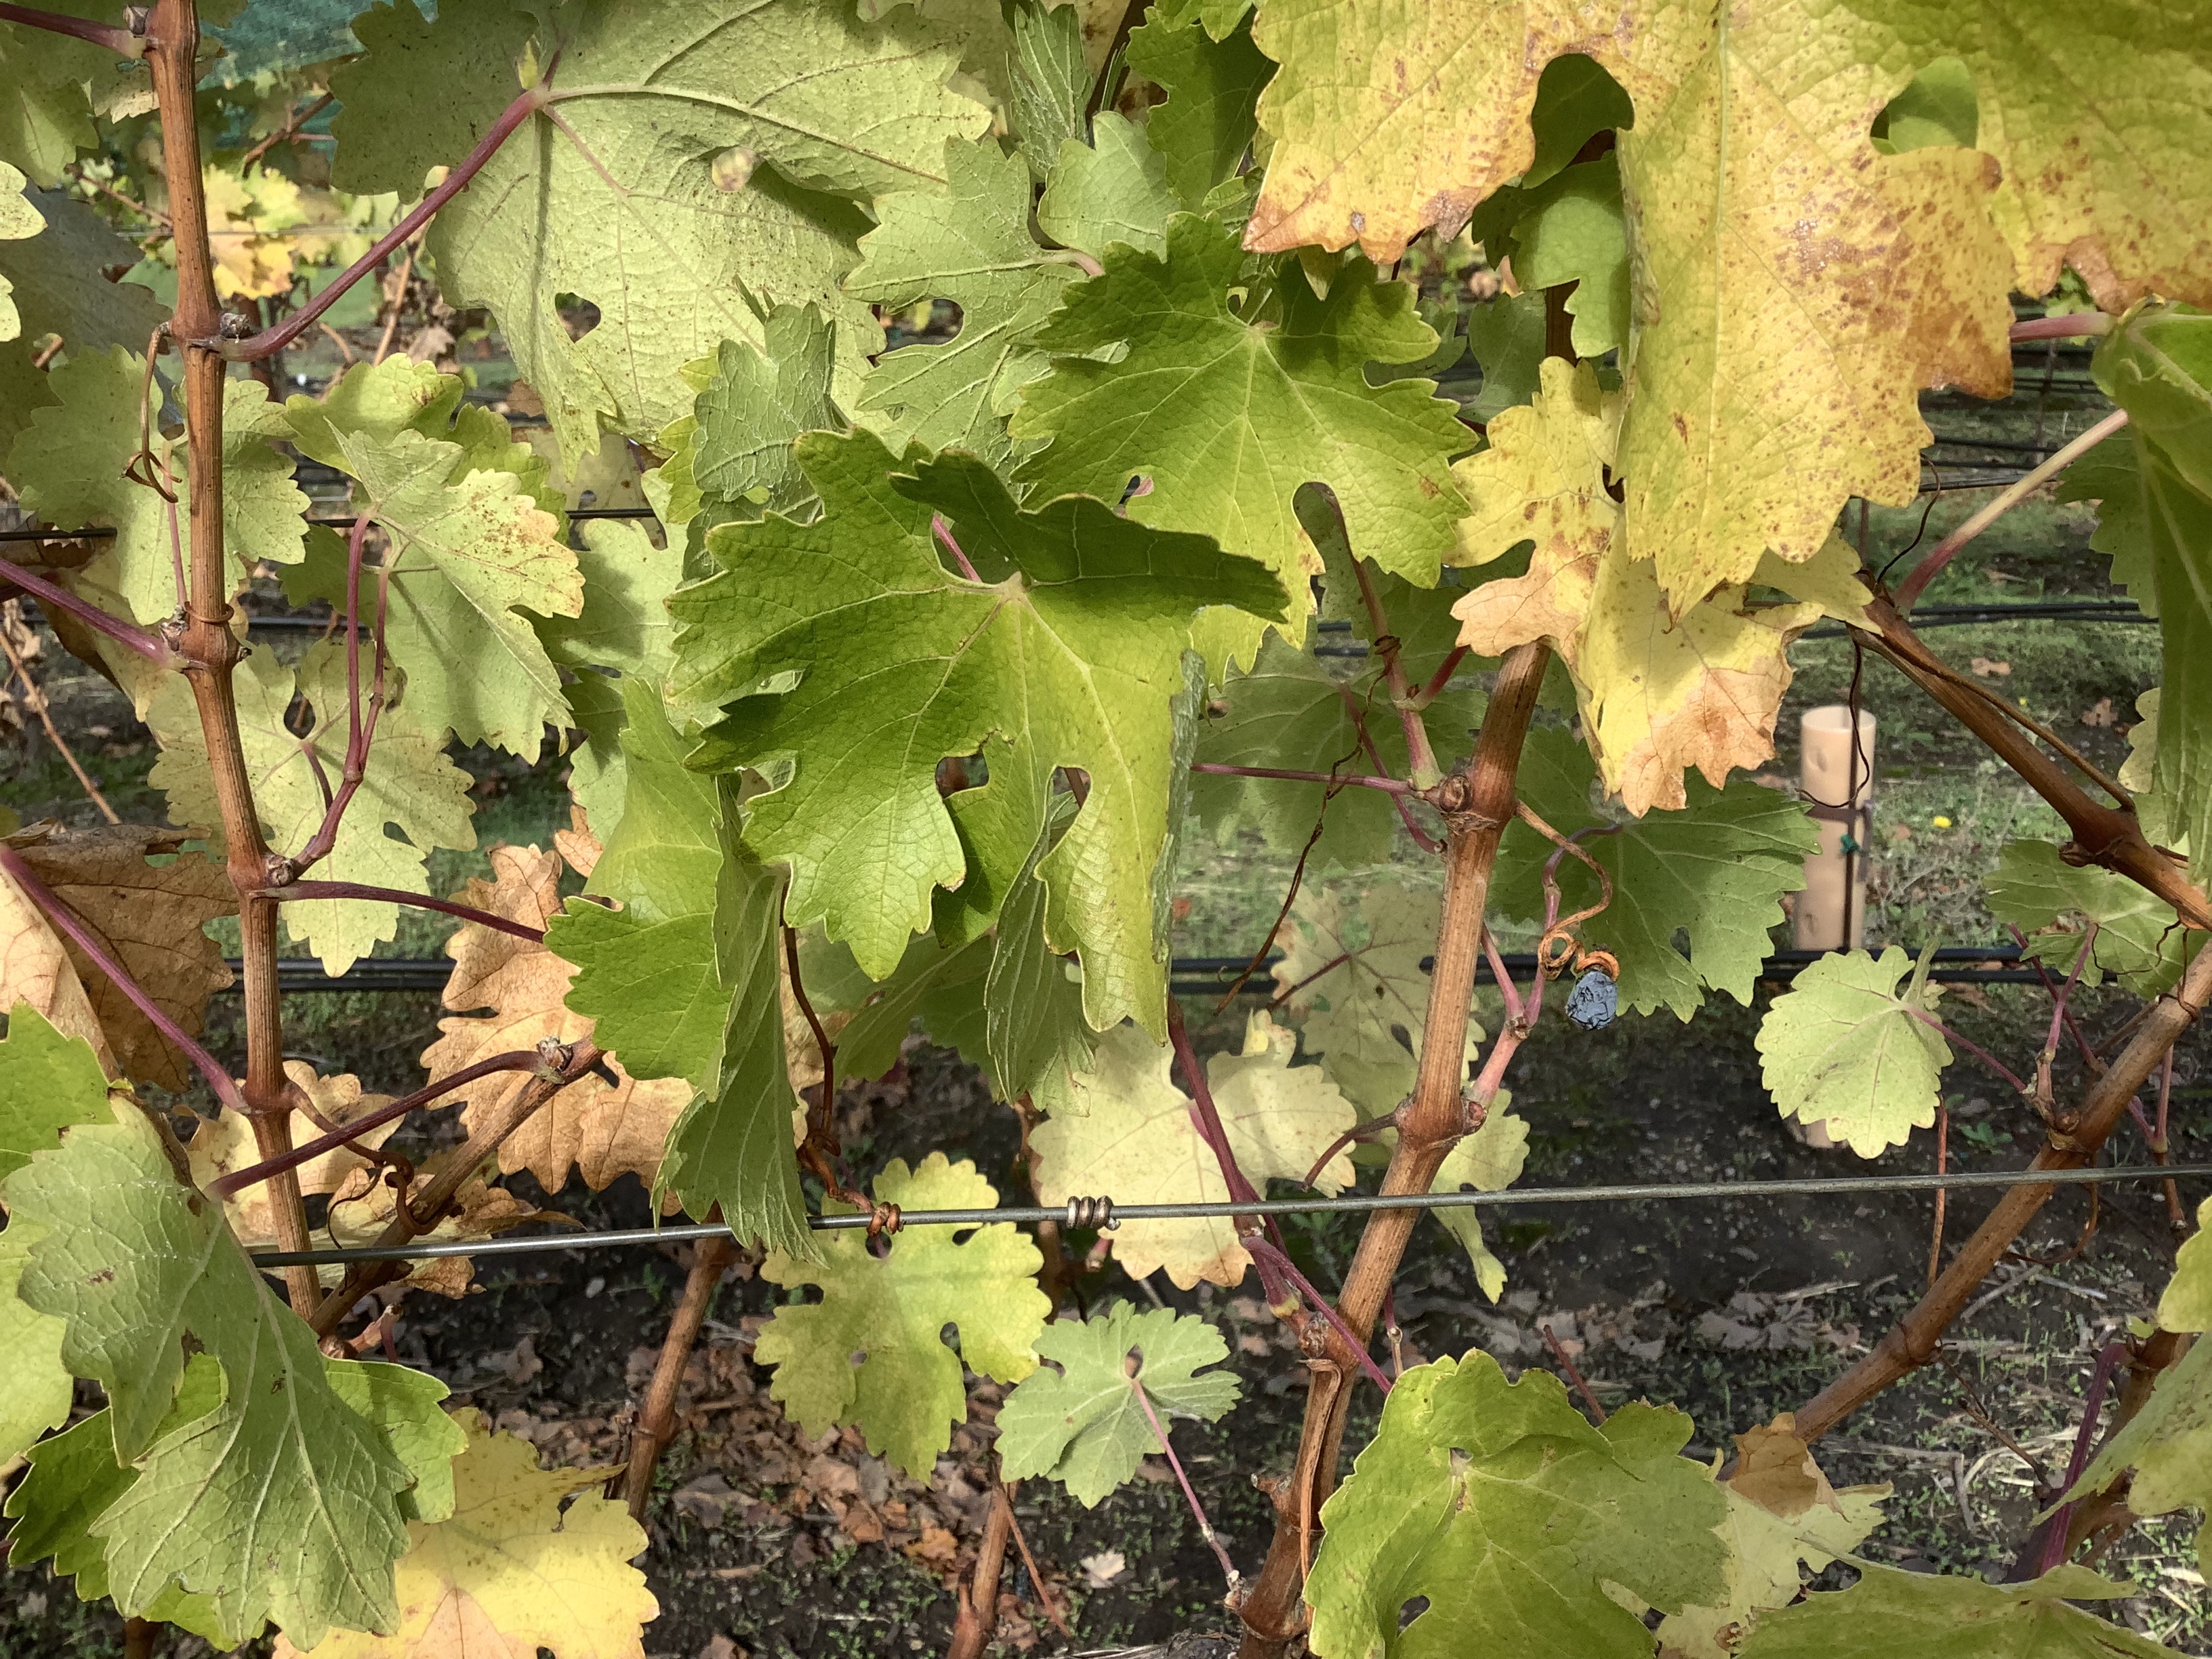
Label: No Virus